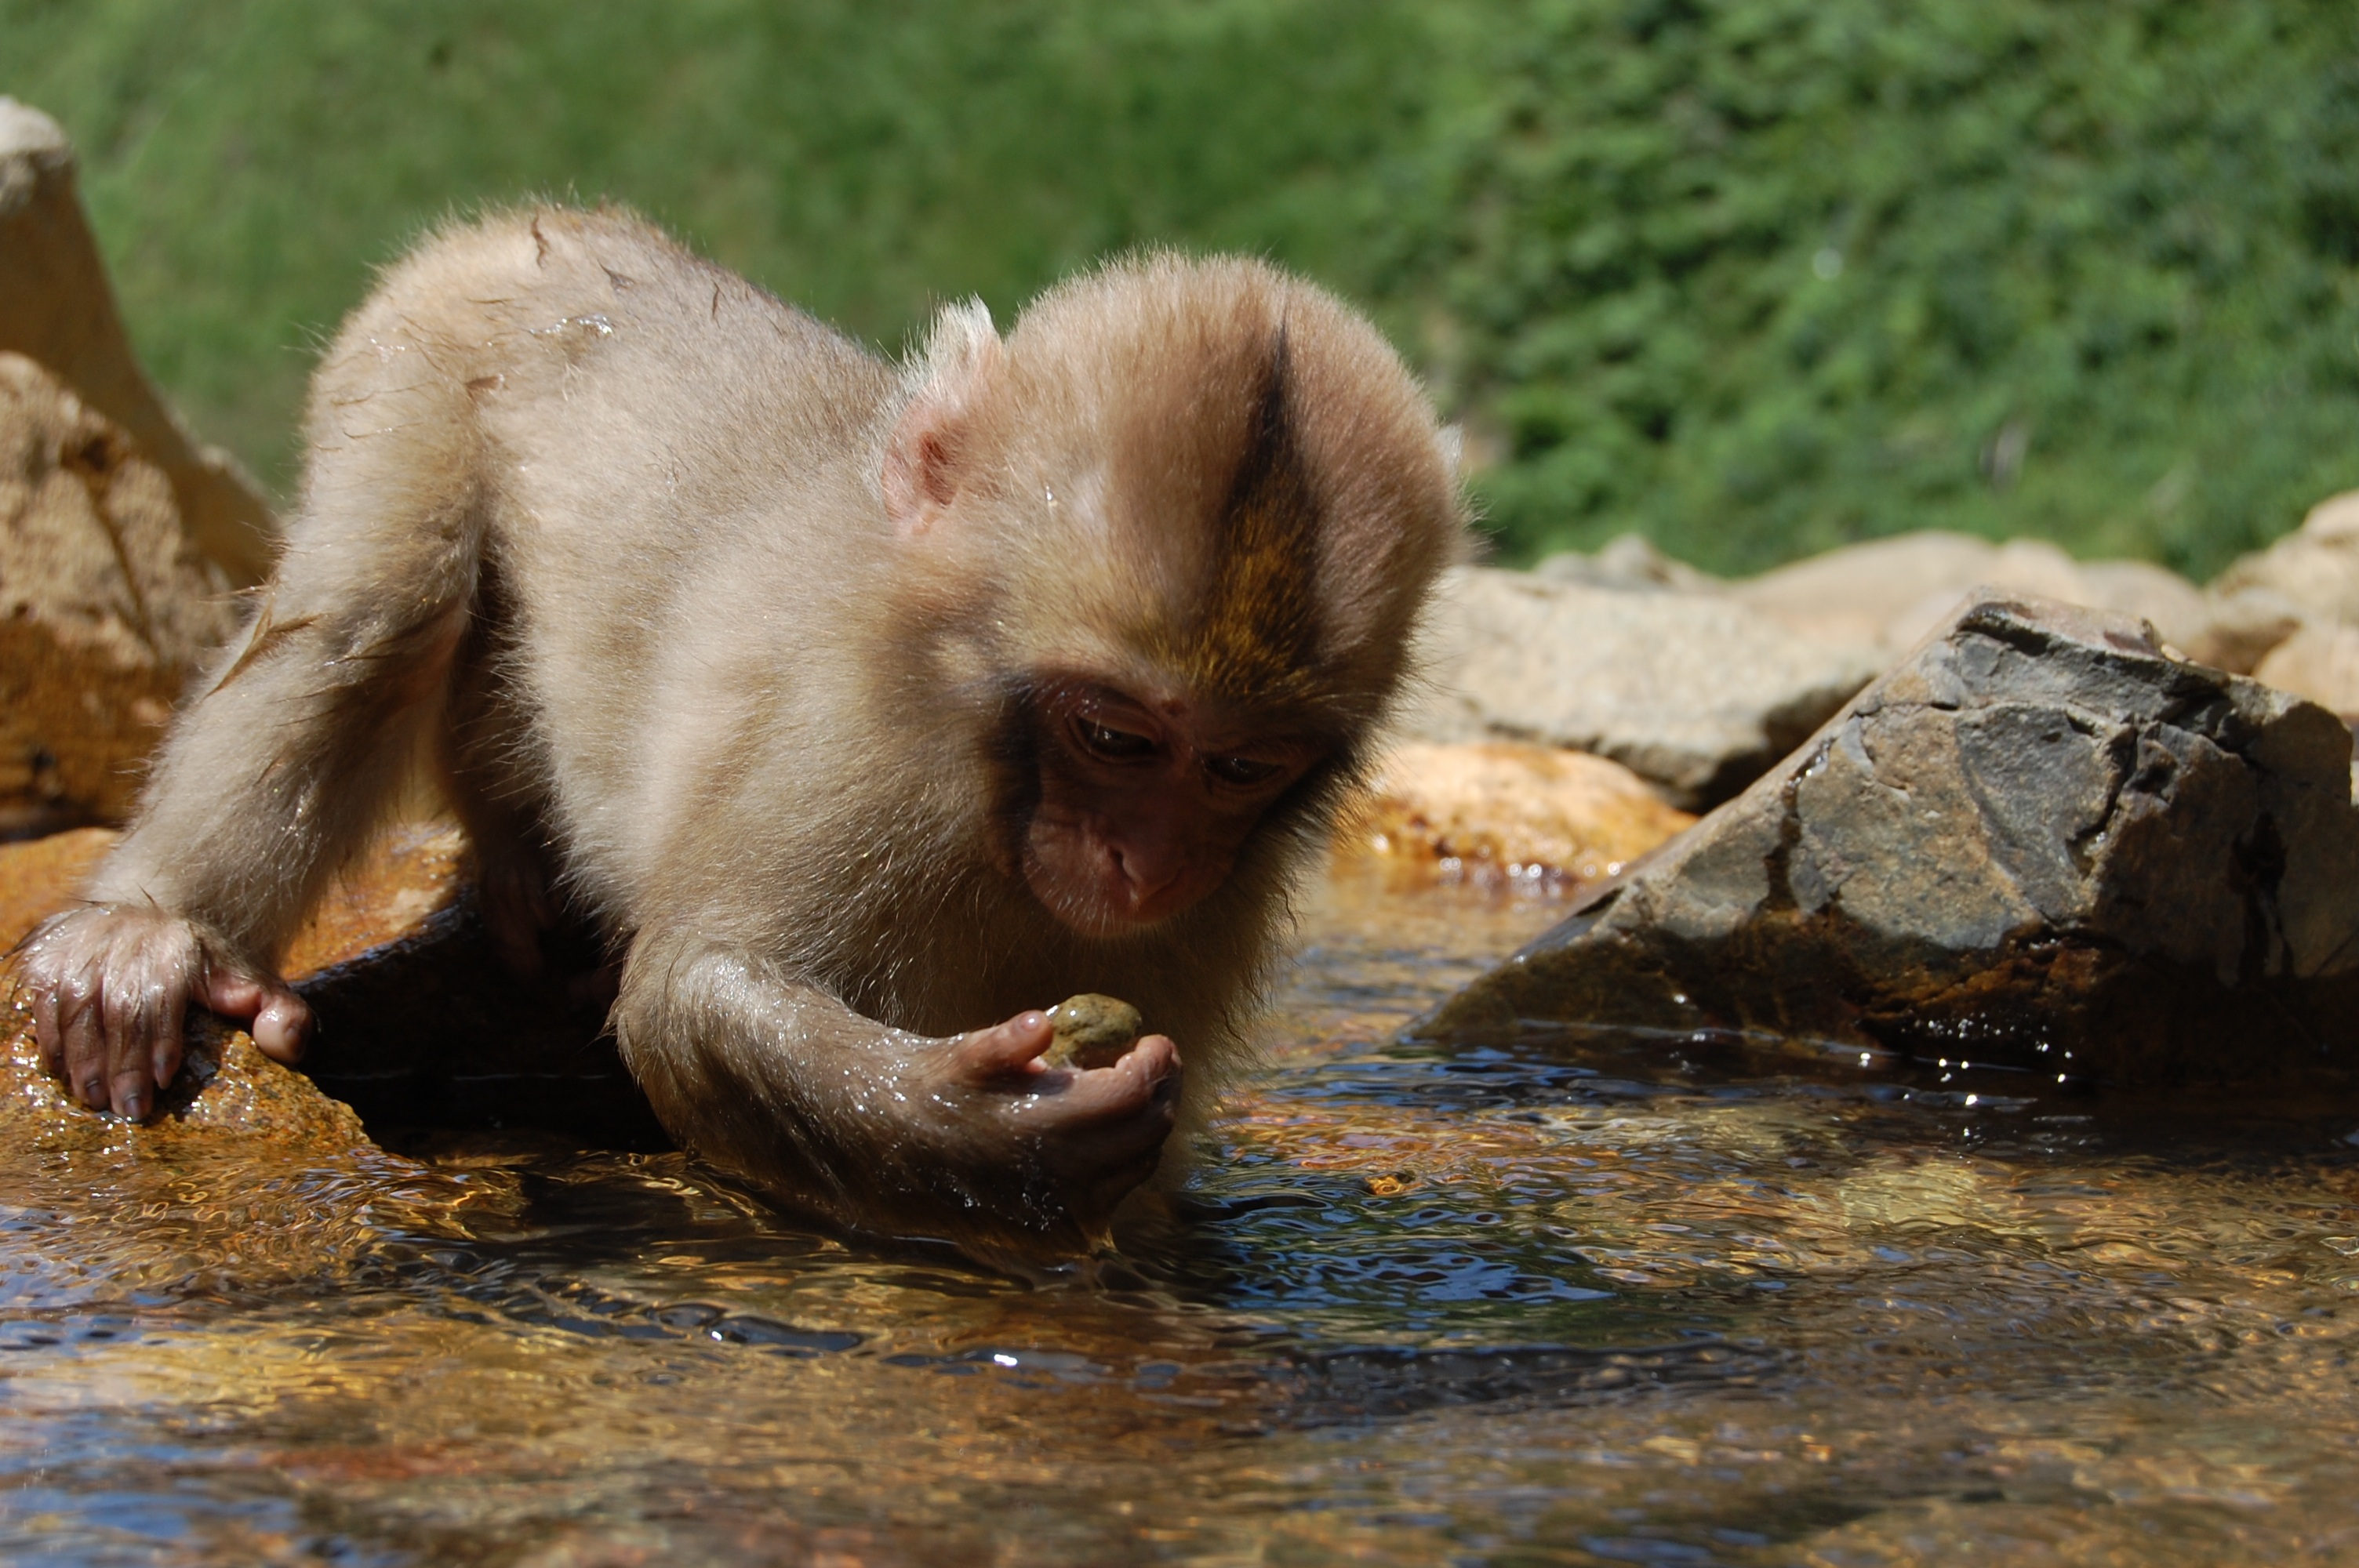
nature, rock, cute, looking, wildlife, wild, young, tropical, mammal, monkey, baby, fauna, primate, vertebrate, exotic, macaque, old world monkey, capuchin monkey, japanese macaque, new world monkey